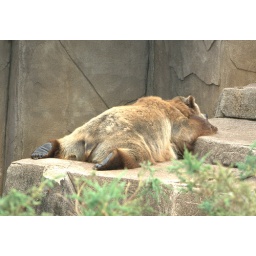
Brown bear snoozing while his pals play in the water at the Milwaukee County Zoo. (184-IMGP2094ec)